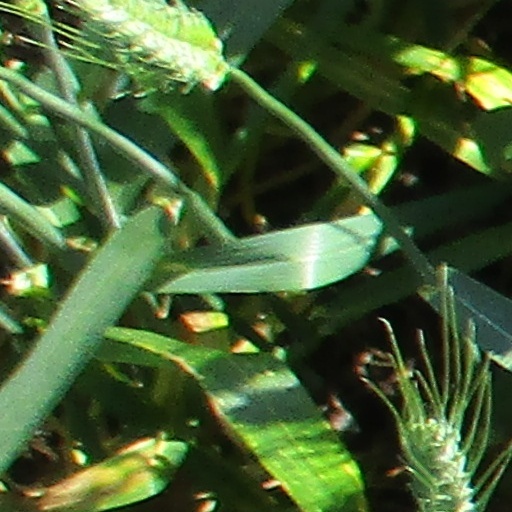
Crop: wheat